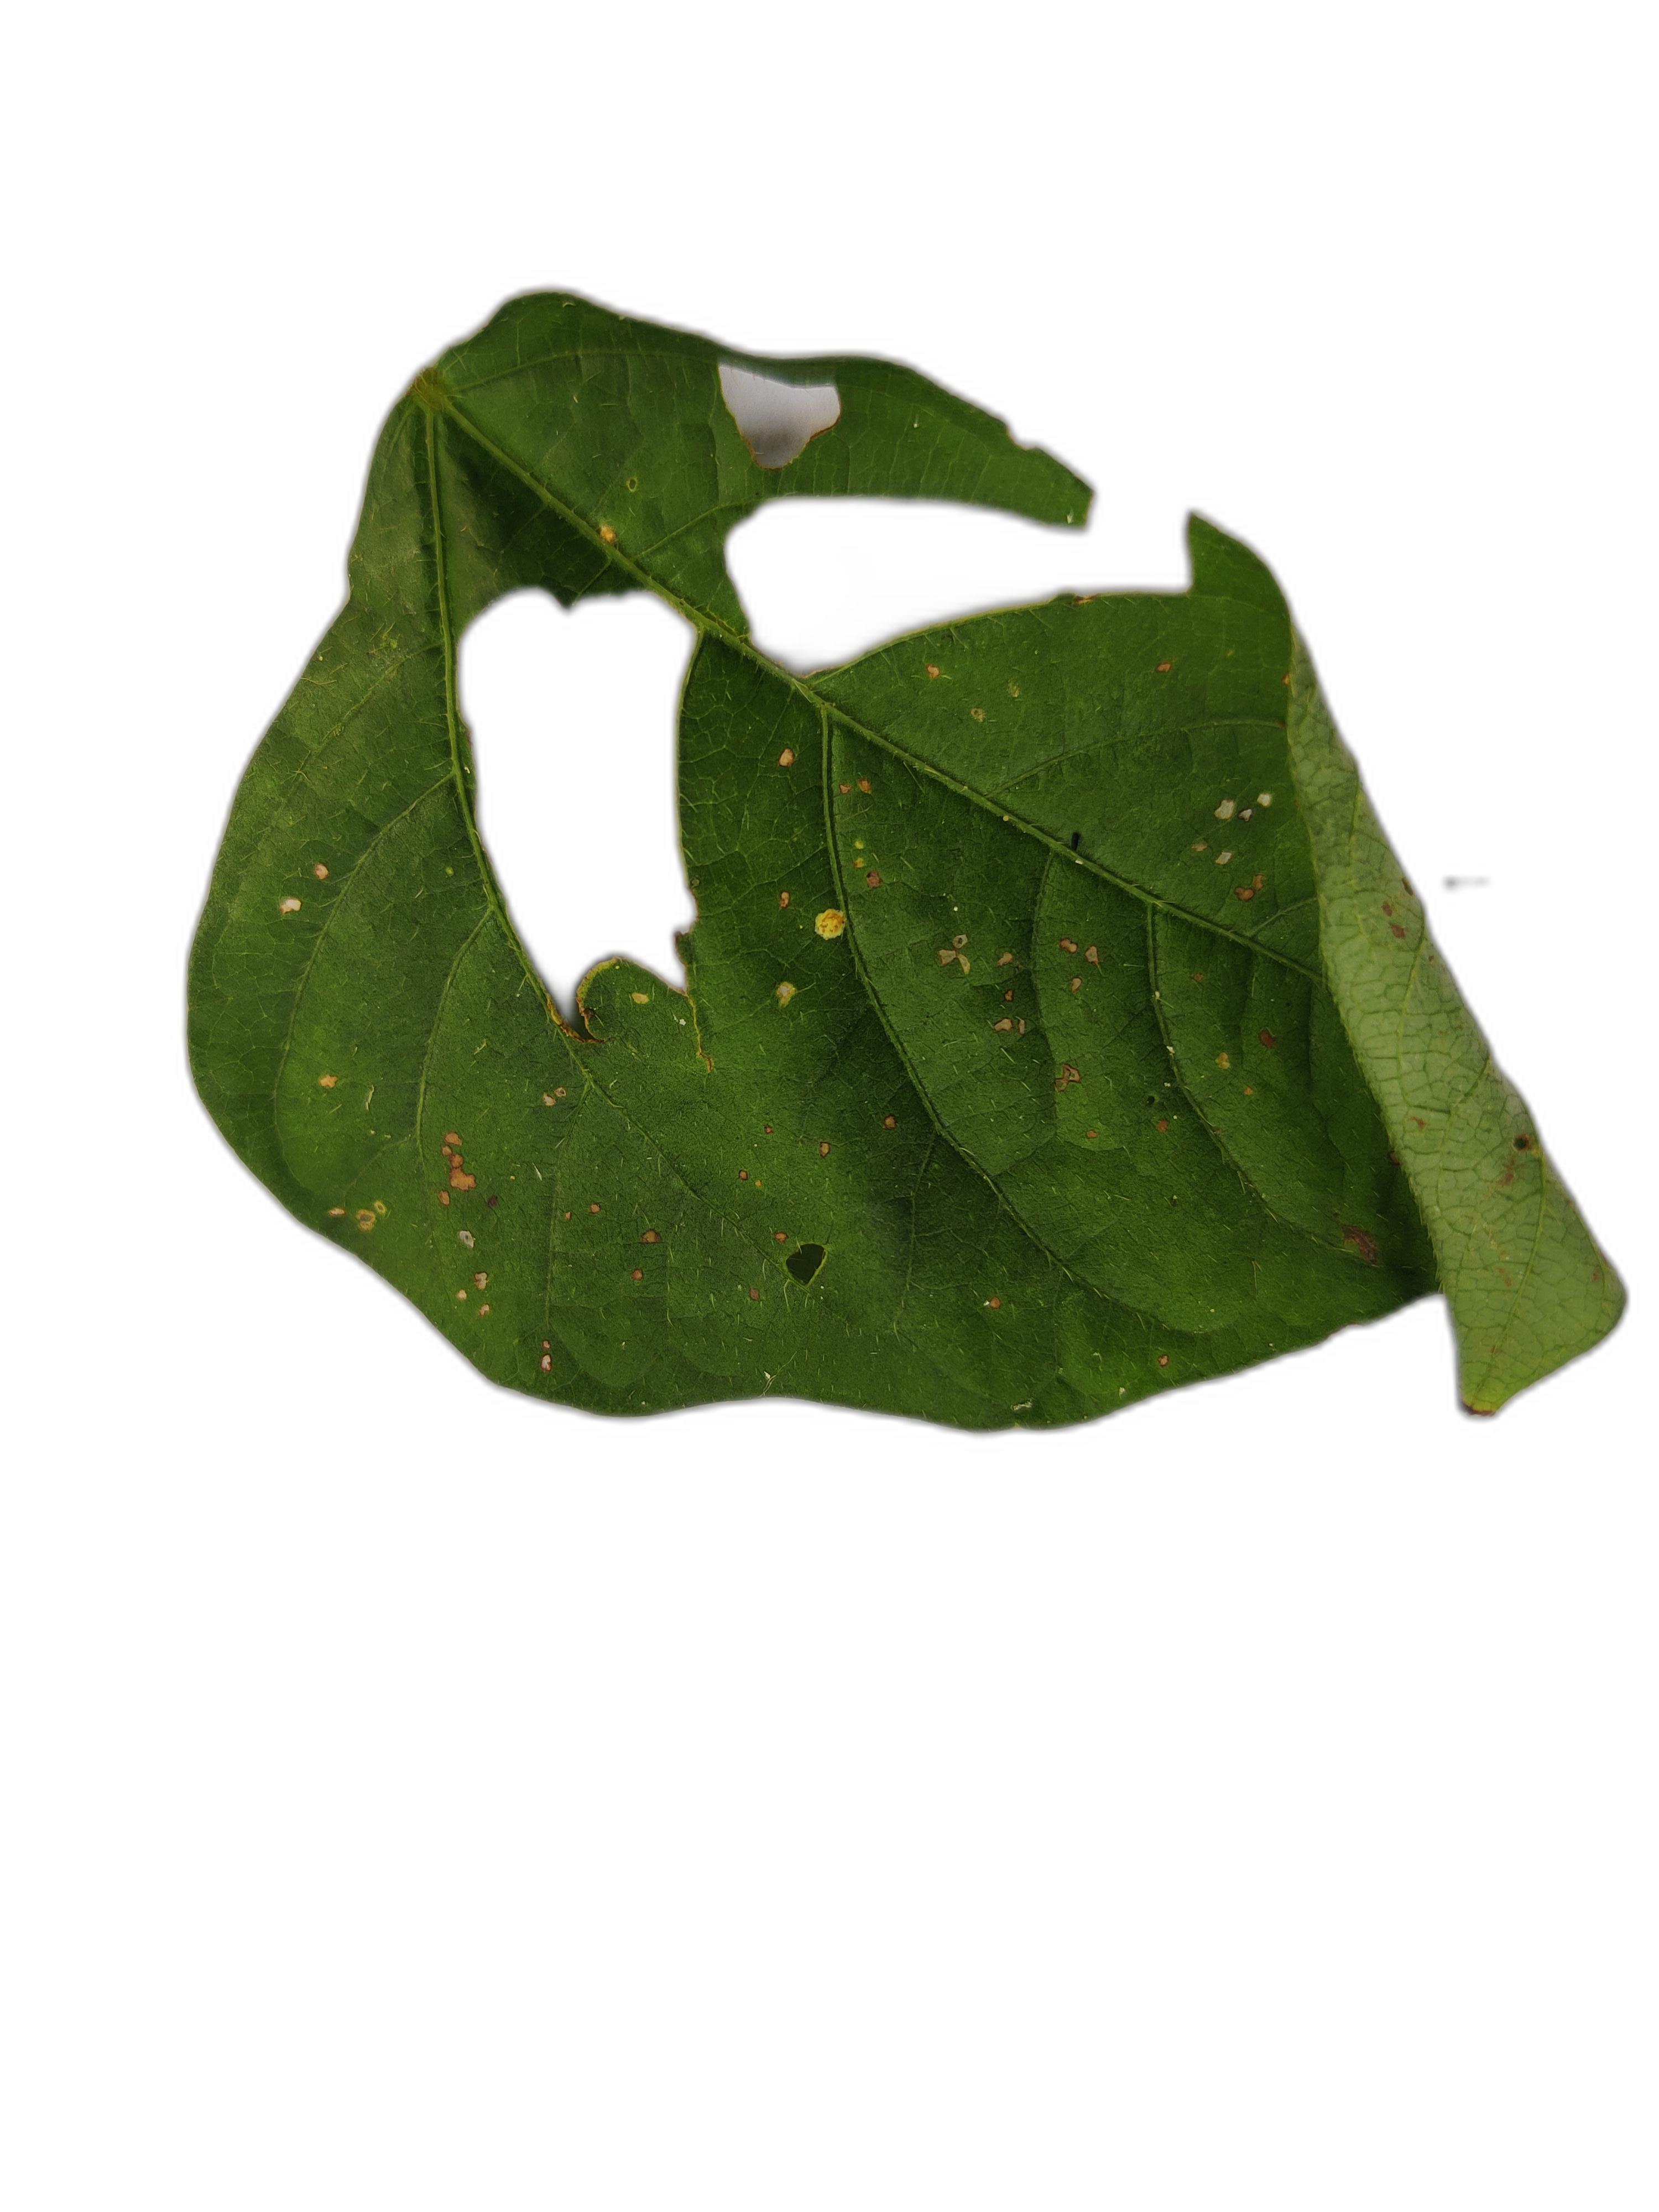
Label: Cercospora leaf spot